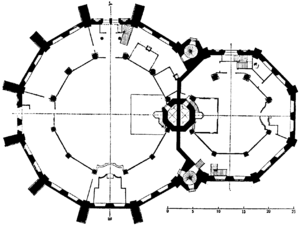
L'église wallonno-néerlandaise de Hanau était une église double affectée à la confession réformée. Elle a été construite entre 1600 et 1608 à la suite de la décision du comte Philippe-Louis II de Hanau-Münzenberg en 1597 de fonder à Hanau un nouveau quartier, Hanauer Neustadt ou Neustadt Hanau, pour des réfugiés de France et des Pays-Bas espagnols.